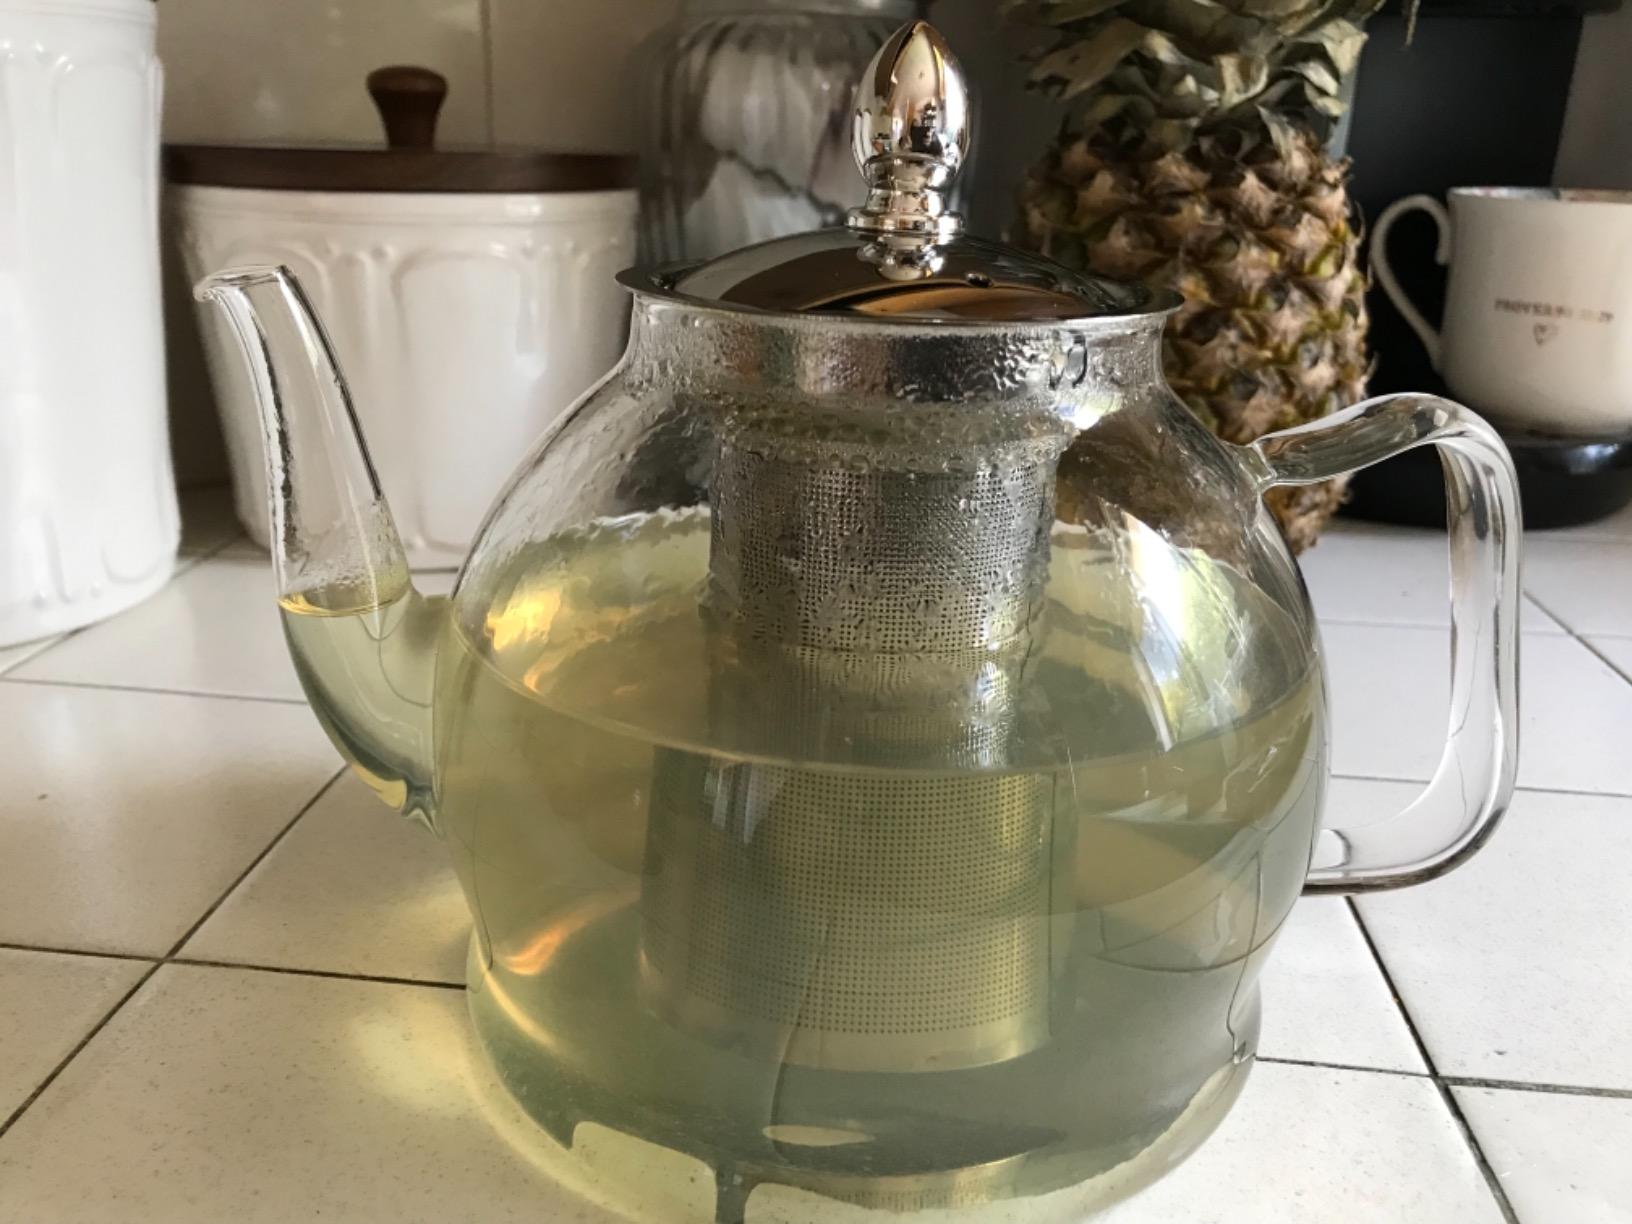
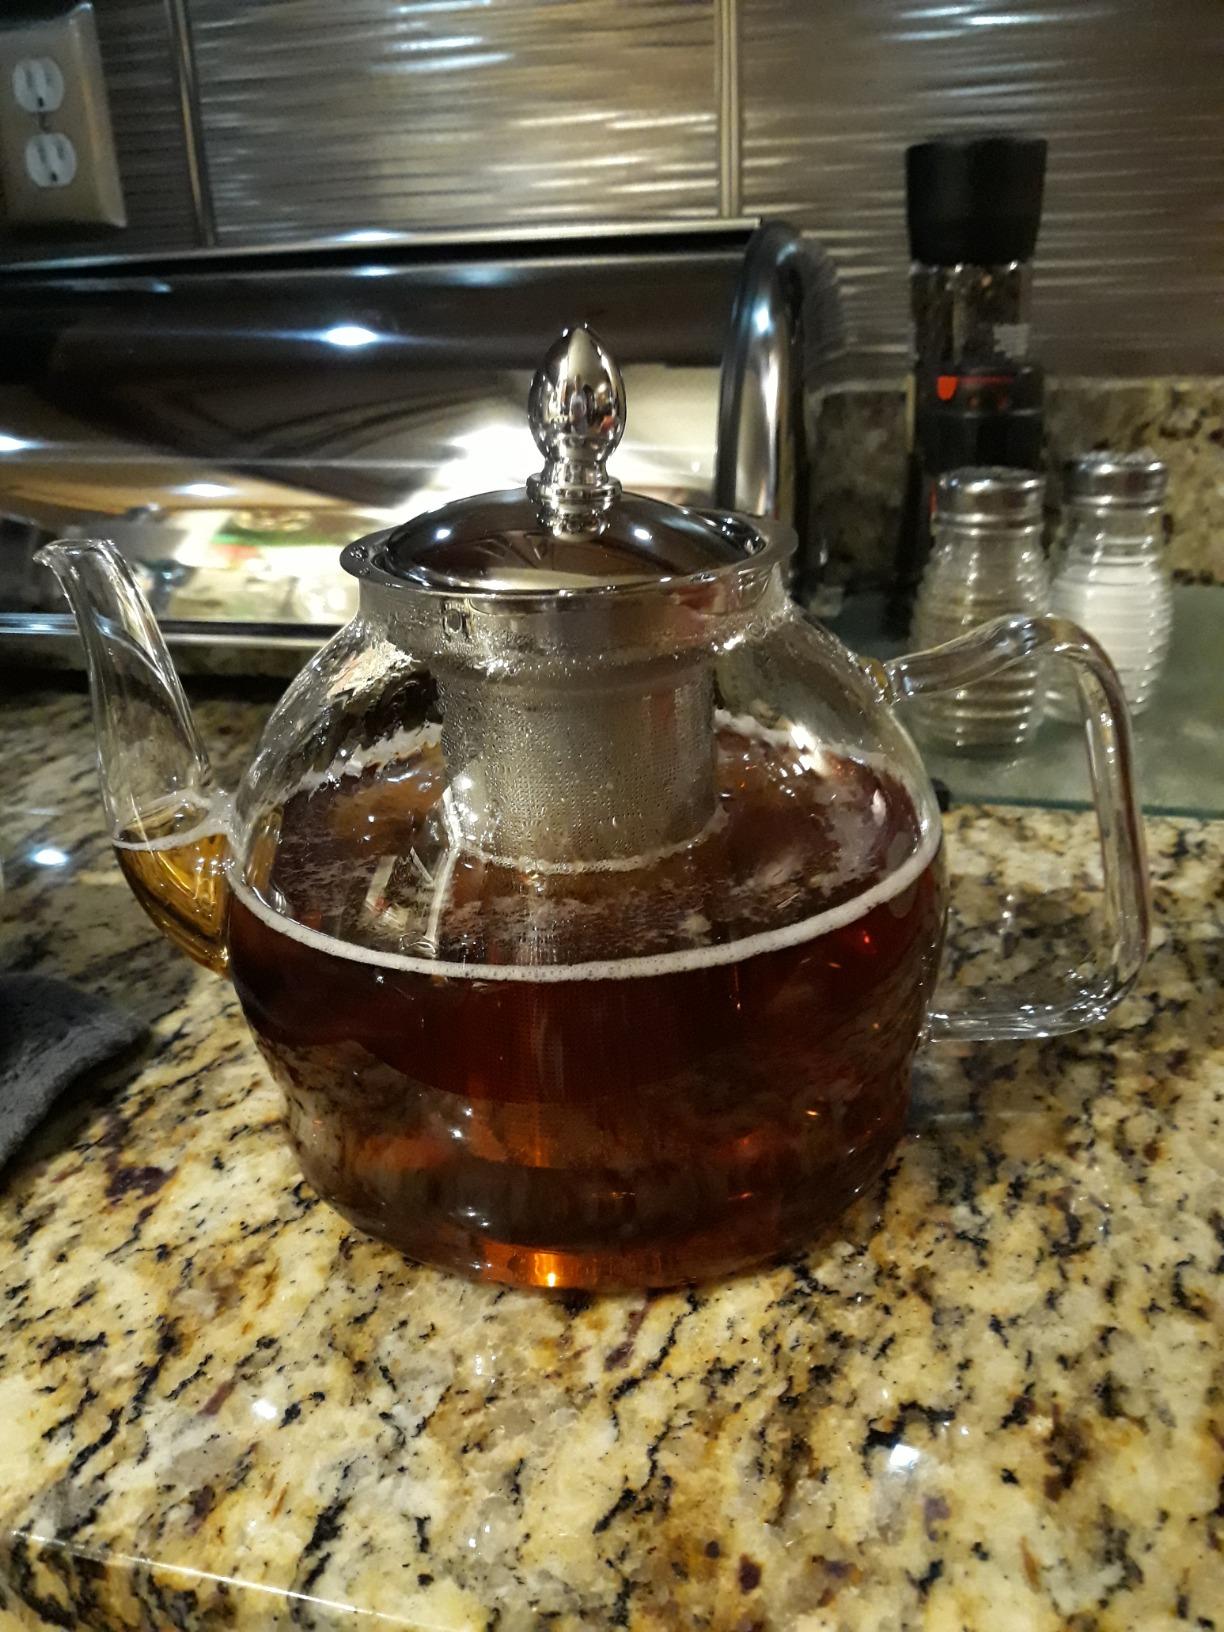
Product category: items_kettle
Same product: yes